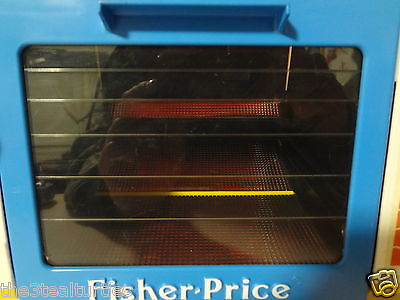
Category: toaster